Tiger Woods

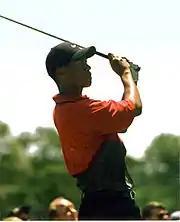
Woods in 1997

Woods turned professional at age 20 in August 1996 and immediately signed advertising deals with Nike, Inc. and Titleist that ranked as the most lucrative endorsement contracts in golf history at that time. Woods was named "Sports Illustrated"s 1996 Sportsman of the Year and PGA Tour Rookie of the Year. On April 13, 1997, he won his first major, the Masters, in record-breaking fashion and became the tournament's youngest winner at age 21. Two months later, he set the record for the fastest ascent to No. 1 in the Official World Golf Ranking. After a lackluster 1998, Woods finished the 1999 season with eight wins, including the PGA Championship, a feat not achieved since Johnny Miller did it in 1974.